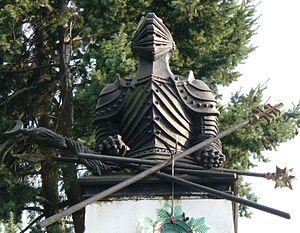
Pál Kinizsi est un chef militaire du XVᵉ siècle et un grand officier du royaume de Hongrie.